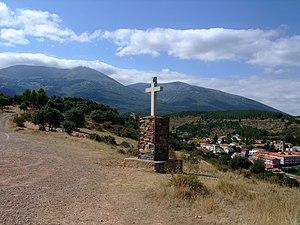
San Martín de la Virgen de Moncayo est une commune d’Espagne, dans la province de Saragosse, communauté autonome d'Aragon. Elle appartient à la comarque de Tarazona y el Moncayo.